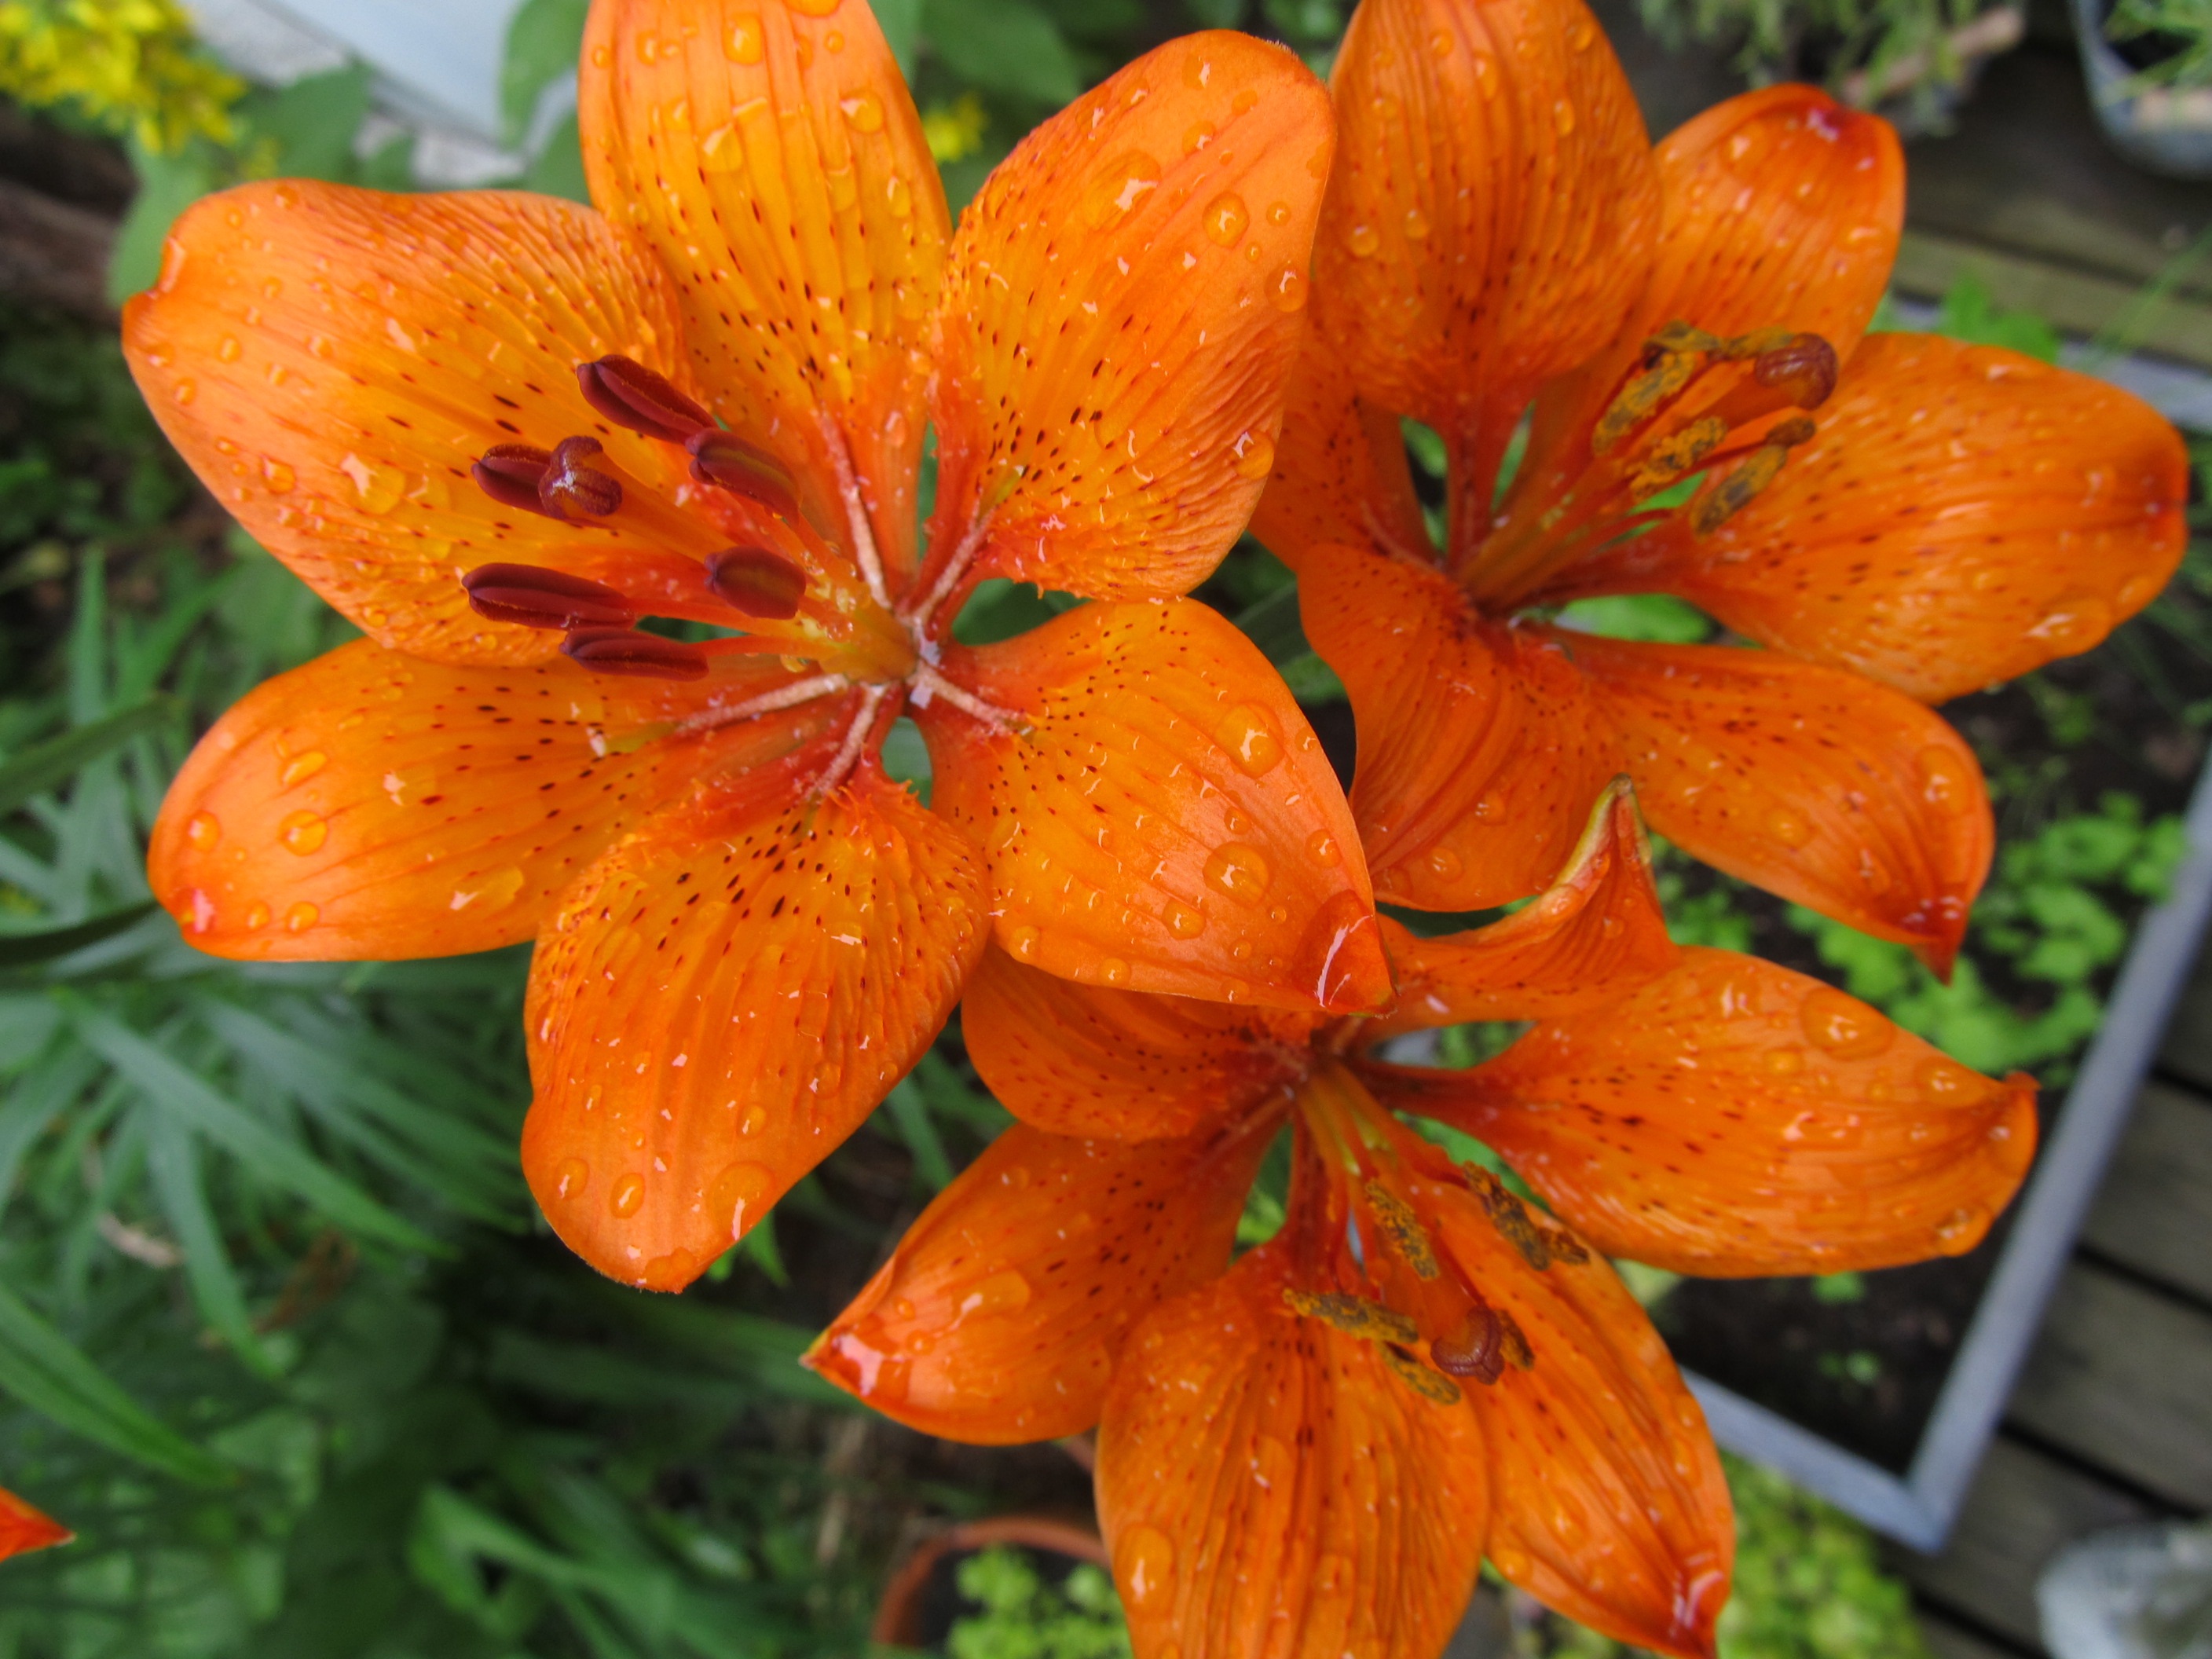
plant, leaf, flower, petal, orange, produce, autumn, botany, flora, wildflower, shrub, lily, macro photography, day lily, garden flower, flowering plant, summer flower, orange lily, land plant